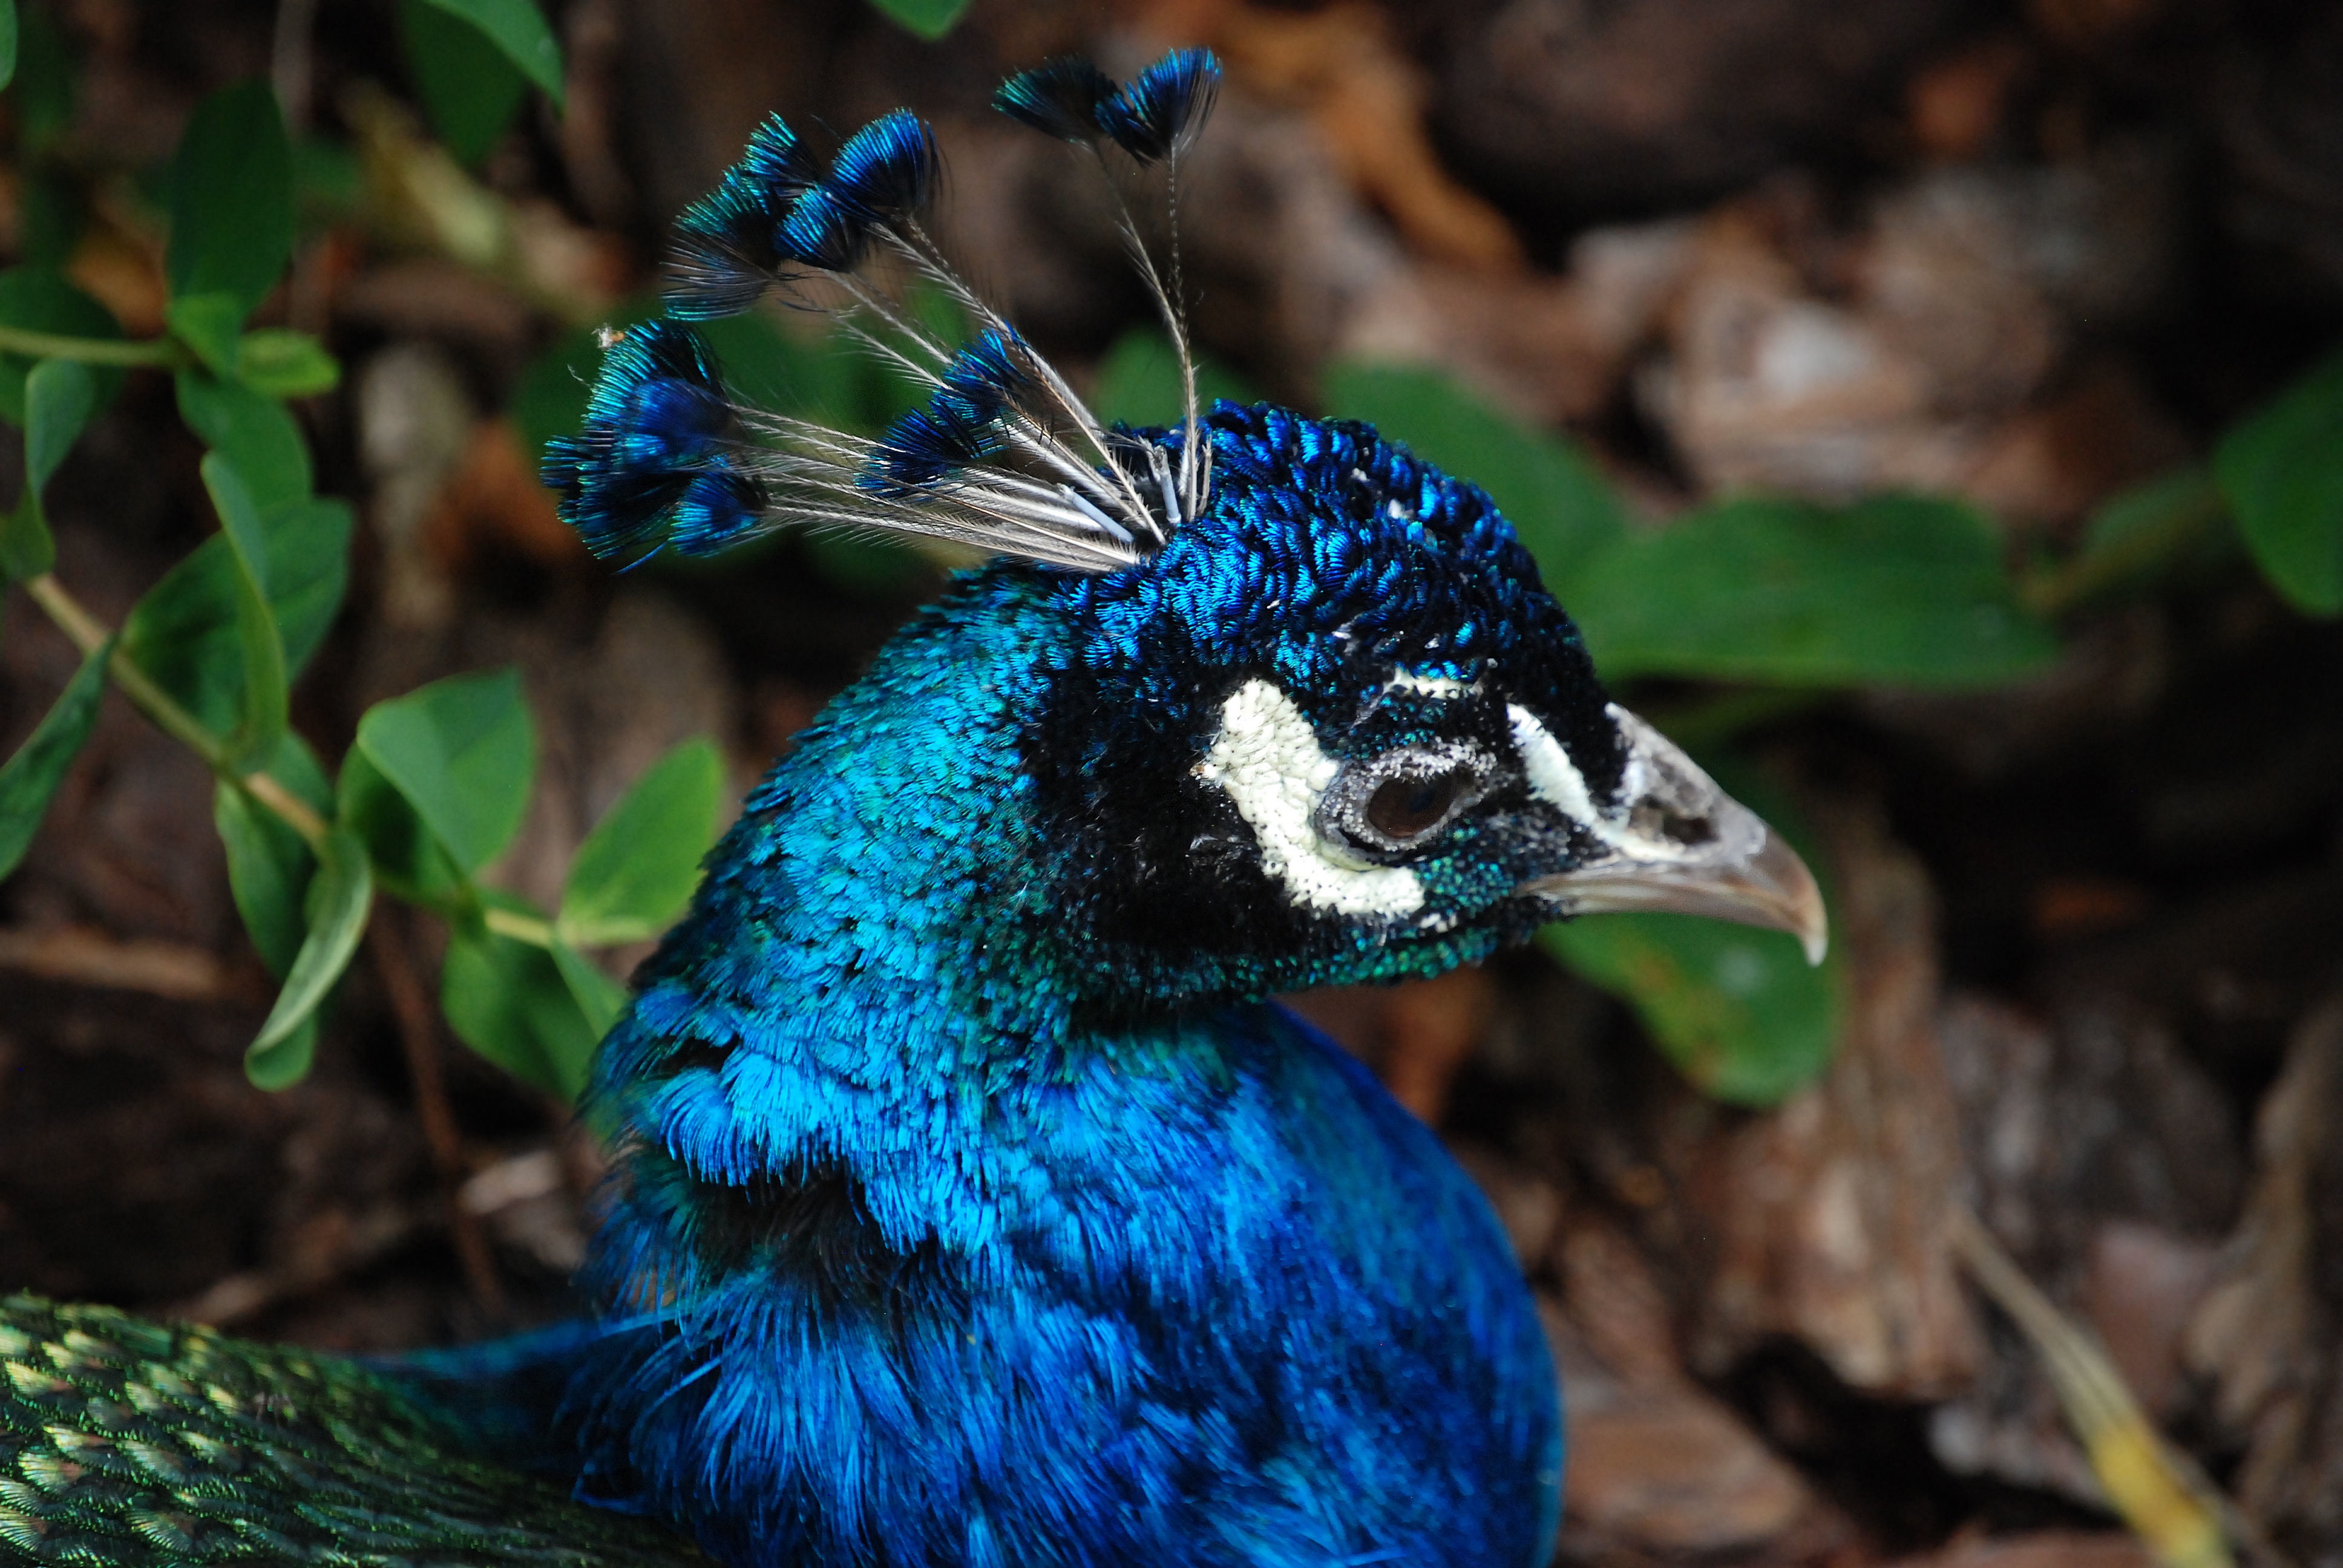
nature, bird, wildlife, zoo, green, beak, blue, colorful, fauna, peacock, close up, jay, feathers, head, peafowl, elegance, tail feathers